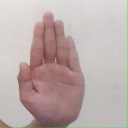
अक्षर: ध